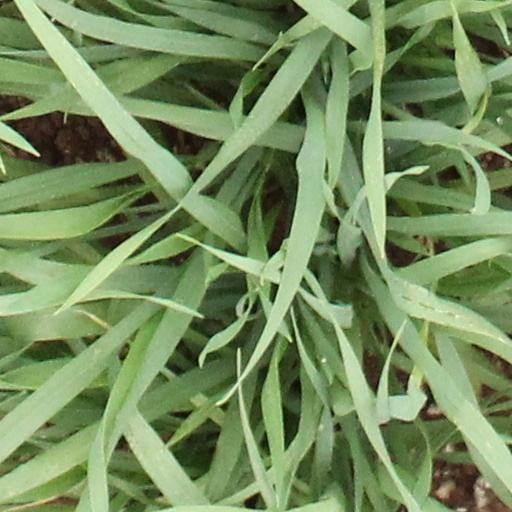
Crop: wheat